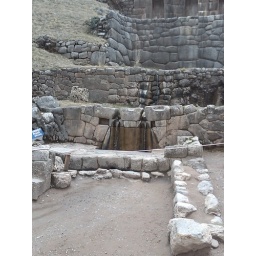
Cuscos - Sacred fountain from under ground lake (drink water for long life and health) Tambomachay